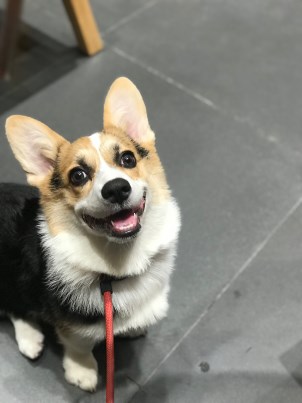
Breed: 2909-n000116-Cardigan